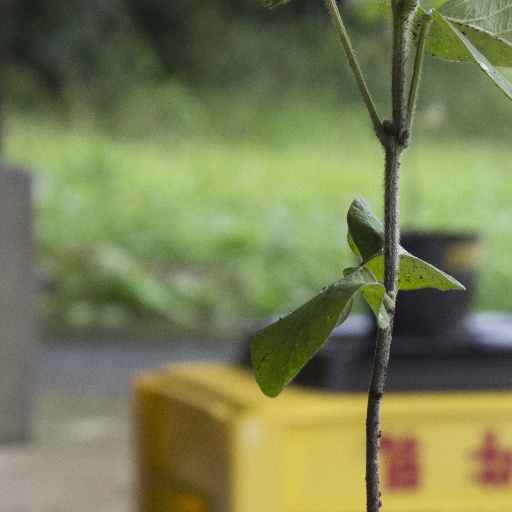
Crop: soybean